Angelica and Medoro

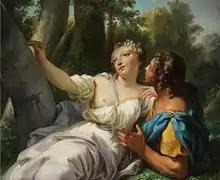
Jean-Baptiste Bénard, "Angelica carves Medoro's name", before 1789

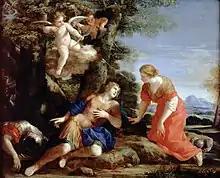
"Angelica encountering the wounded Medoro", Giovanni Francesco Romanelli, 1646-48

Angelica and Medoro was a popular subject for Romantic painters, composers and writers from the 16th until the 19th century. Angelica and Medoro are two characters from the 16th-century Italian epic "Orlando Furioso" by Ludovico Ariosto. Angelica was an Asian princess at the court of Charlemagne who fell in love with the Saracen knight Medoro, and eloped with him to China. While in the original work Orlando was the main character, many adaptations focused purely or mainly on the love between Angelica and Medoro, with the favourite scenes in paintings being Angelica nursing Medoro, and Angelica carving their names into a tree, a scene which was the theme of at least 25 paintings between 1577 and 1825.